Racial segregation

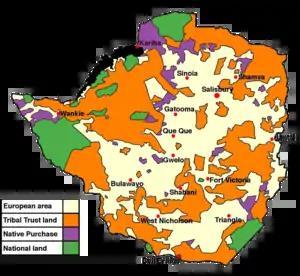
Land apportionment in Rhodesia in 1965

Several laws which enforced racial segregation of foreigners from Chinese were passed by the Han Chinese during the Tang dynasty. In 779, the Tang dynasty issued an edict which forced Uyghurs to wear their ethnic dress, stopped them from marrying Han Chinese females, and banned them from pretending to be Han Chinese. In 836, when Lu Chun was appointed as governor of Canton, he was disgusted to find Chinese living with foreigners and intermarriage between Chinese and foreigners. Lu enforced separation, banning interracial marriages, and made it illegal for foreigners to own property. Lu Chun believed his principles were just and upright. The 836 law specifically banned Chinese from forming relationships with "Dark peoples" or "People of colour", which was used to describe foreigners, such as "Iranians, Sogdians, Arabs, Indians, Malays, Sumatrans", among others.